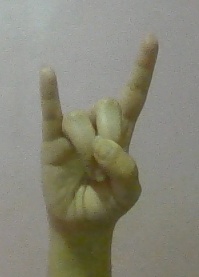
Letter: la